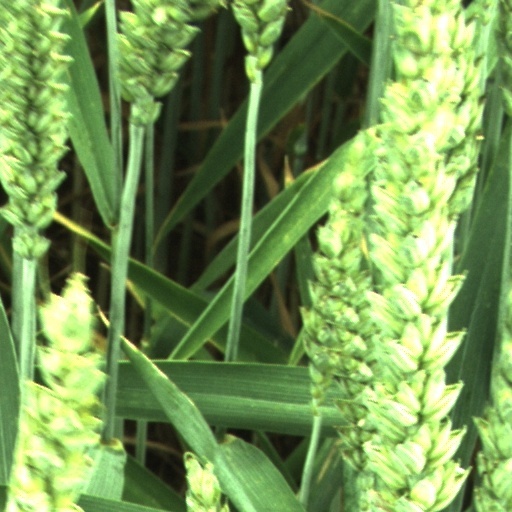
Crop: wheat